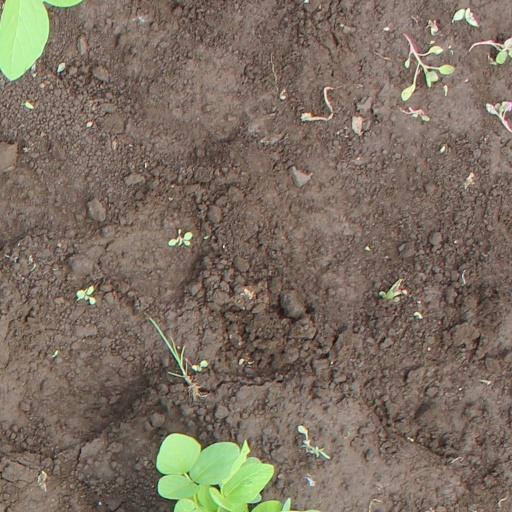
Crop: soybean